Ueno Hikoma

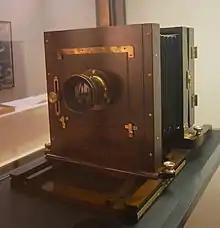
Camera used by Ueno Hikoma

He exhibited photographs in at least two World Expositions, the Vienna World Exposition of 1873 and the World Columbian Exposition of 1893 in Chicago, at which he won an award for “Good Taste and Artistic Finish”.